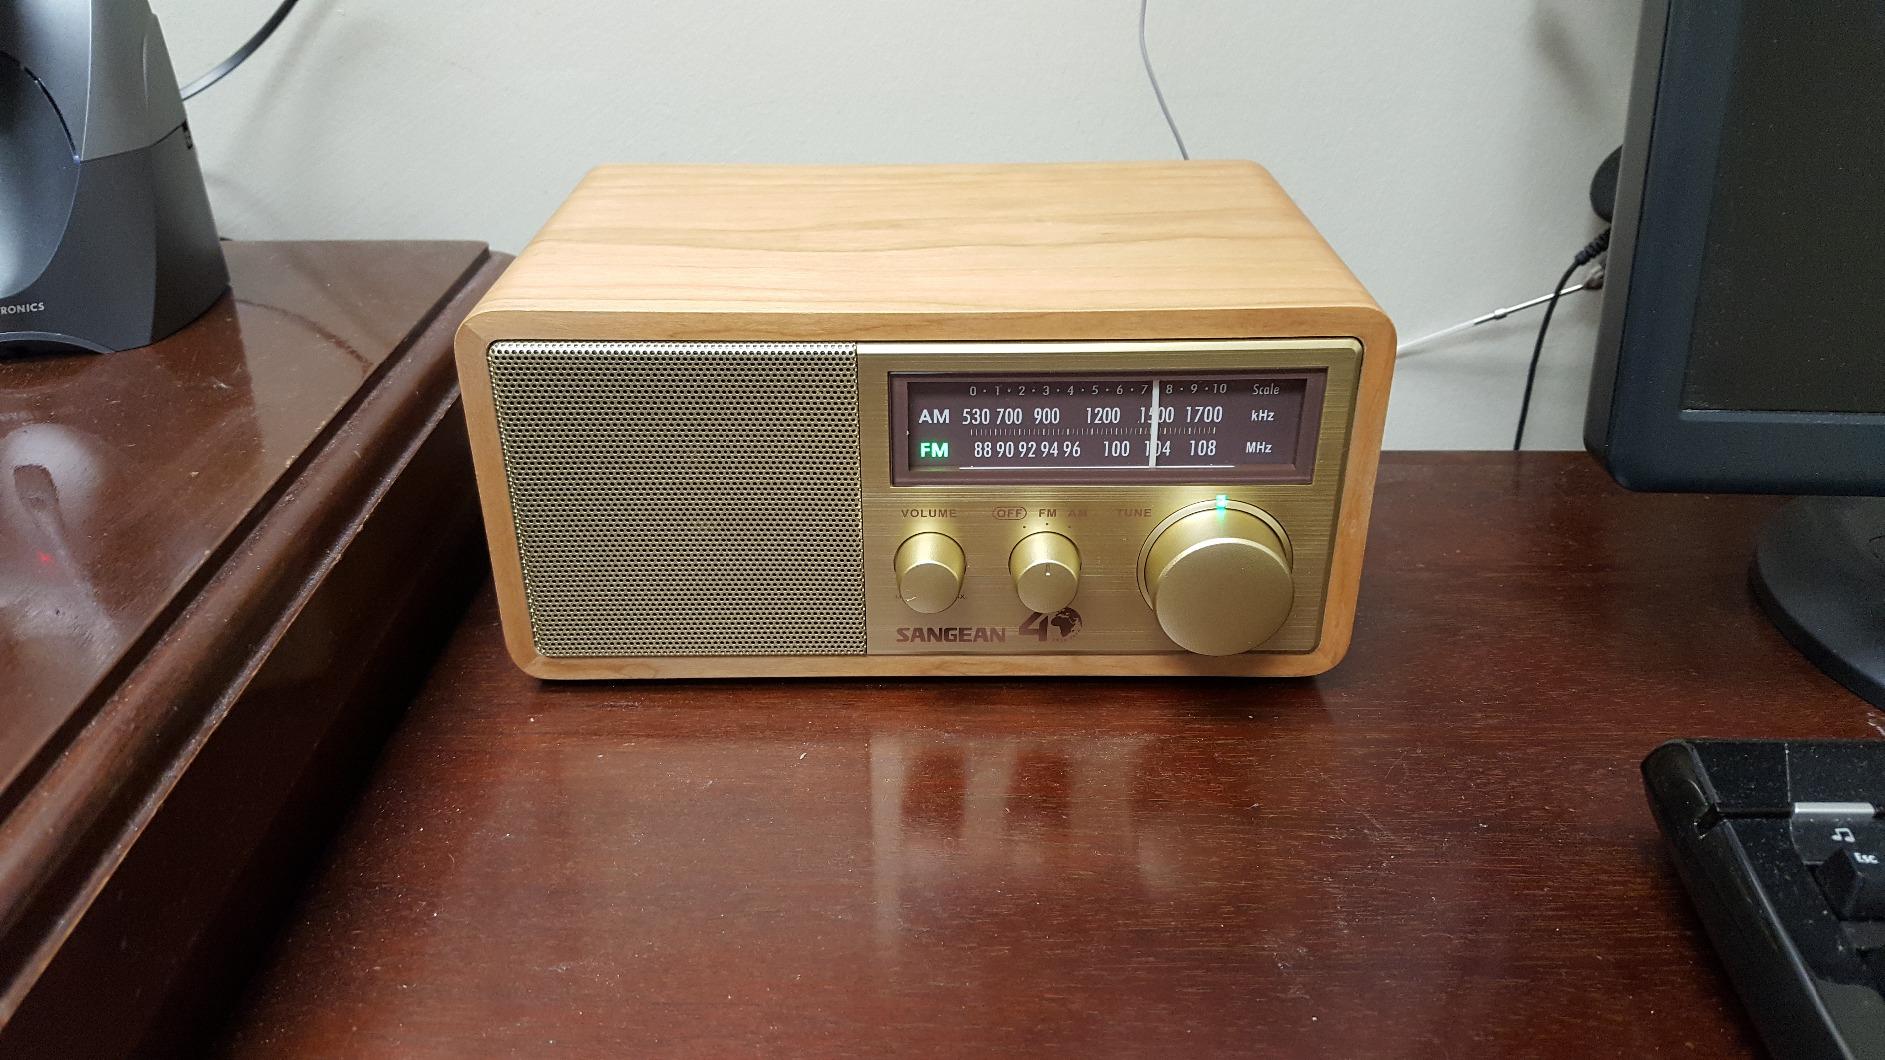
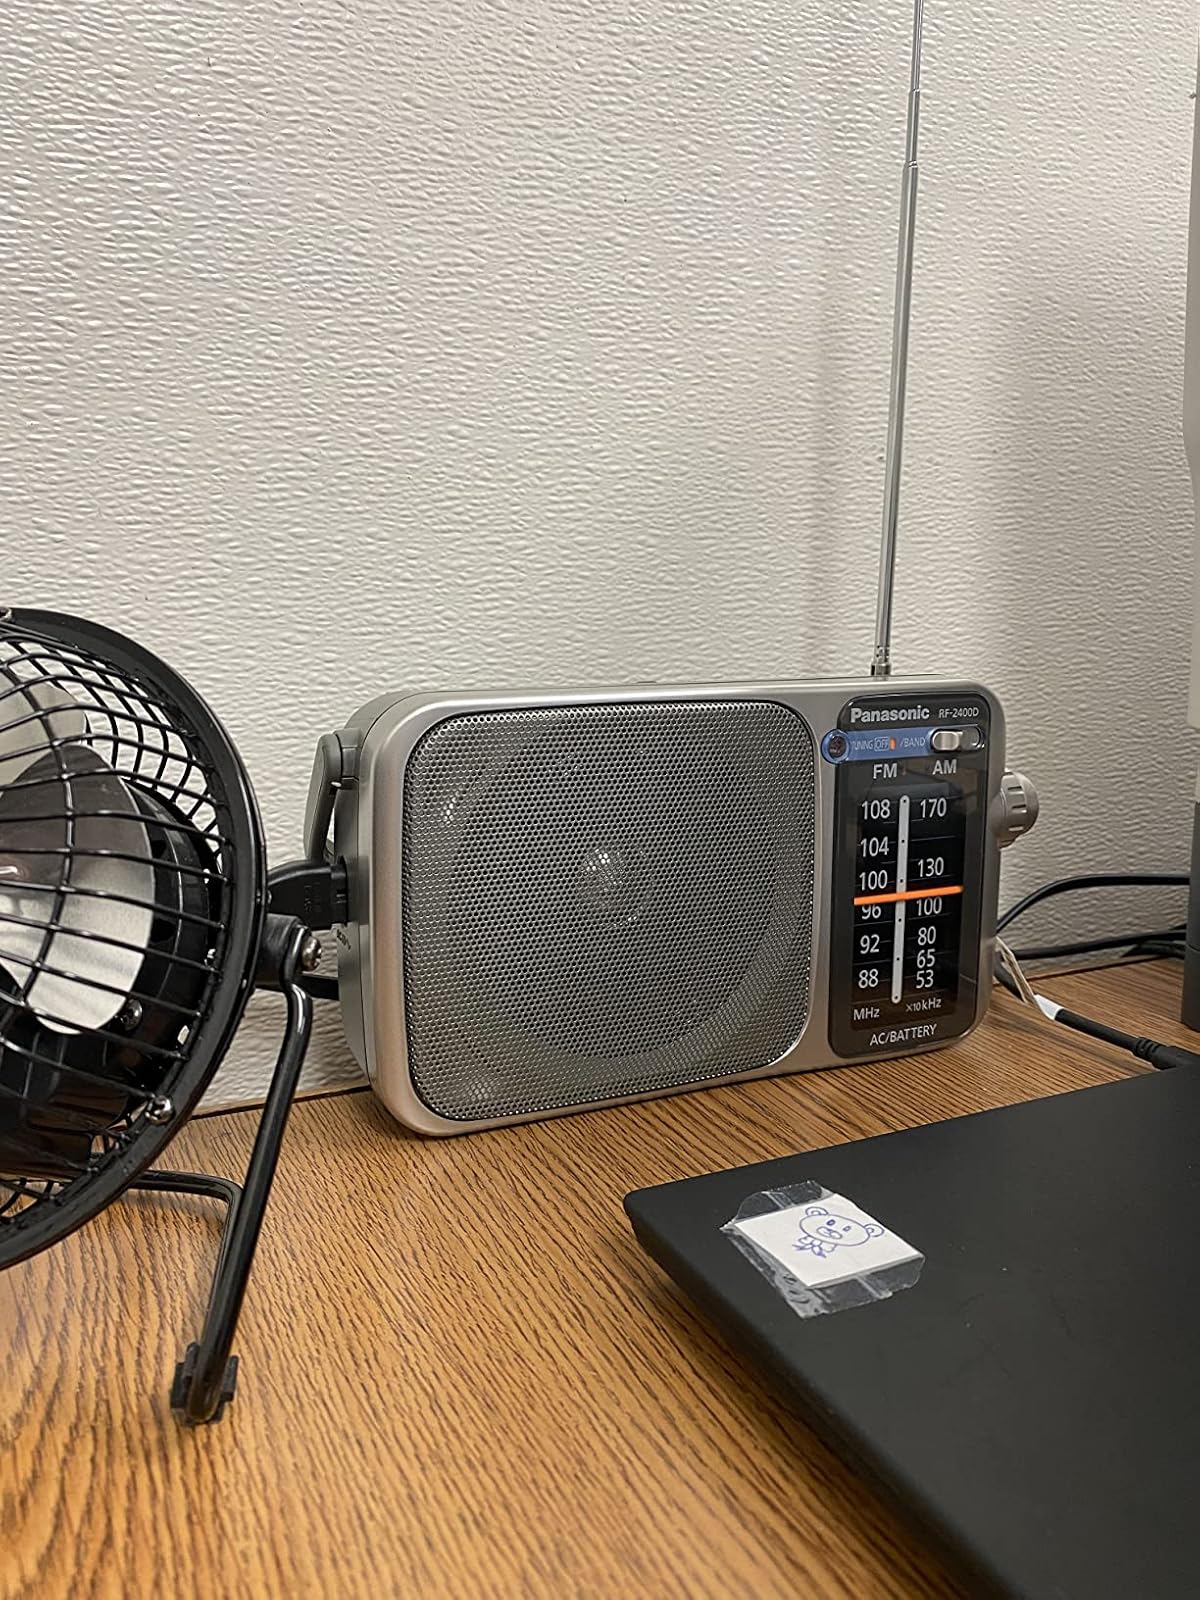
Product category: radio
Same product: no